Big Brother (Slovenian TV series)

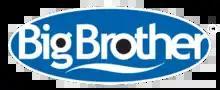

Big Brother Slovenija is the Slovenian version of the international reality television franchise "Big Brother" created by producer John de Mol Jr. in 1997. The show was originally broadcast on Kanal A in 2007, 2008, 2015 and 2016. A celebrity season was aired in 2010 on POP TV. The show followed a number of contestants, known as housemates, who are isolated from the outside world for an extended period of time in a custom-built house and trying to avoid being evicted by the public with the aim of winning a large cash prize at the end of the run.